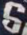
Number: 6